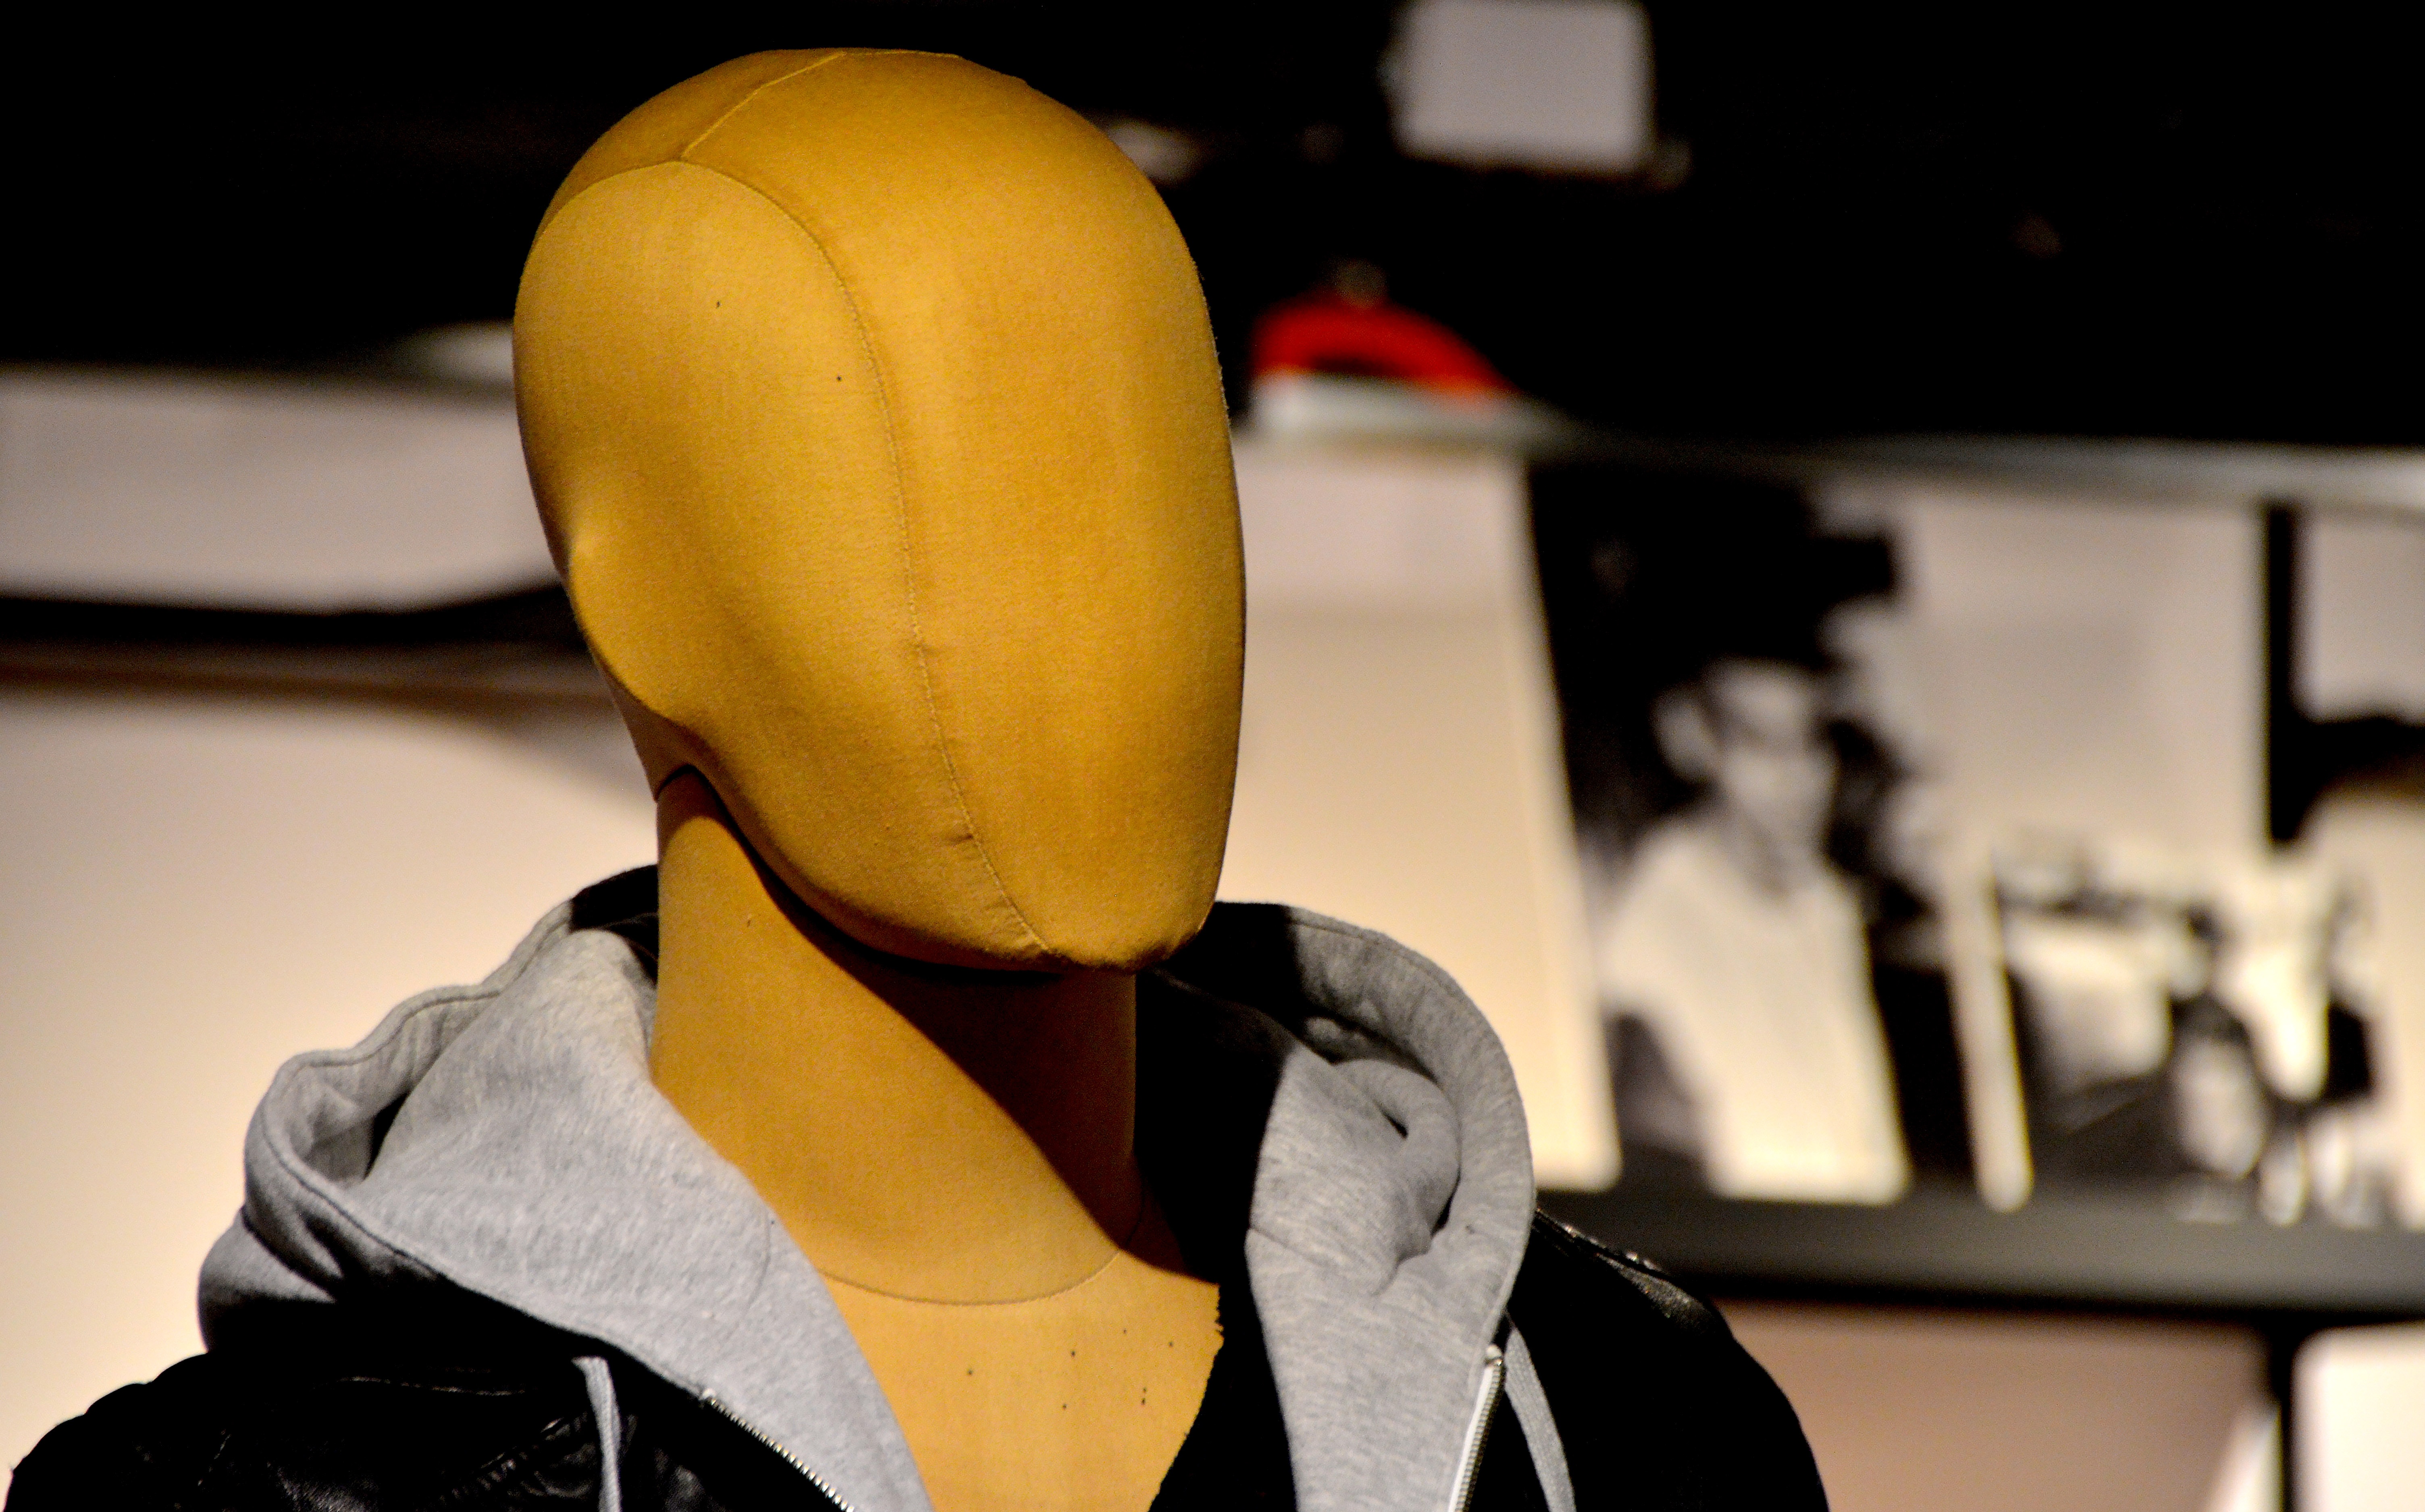
interior, color, fashion, clothing, black, yellow, toy, design, dolls, beauty, figures, display dummy, facilities, setup, men's clothes, shopfitting, shop design